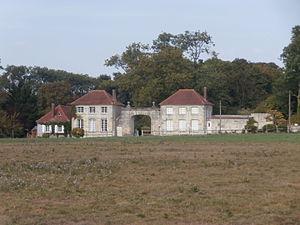
Les pavillons d'entrée de l'ancien château d'Argenlieu, à Avrechy.
Avrechy est une commune française située dans le département de l'Oise en région Hauts-de-France. Ses habitants sont appelés les Avrechois et les Avrechoises.